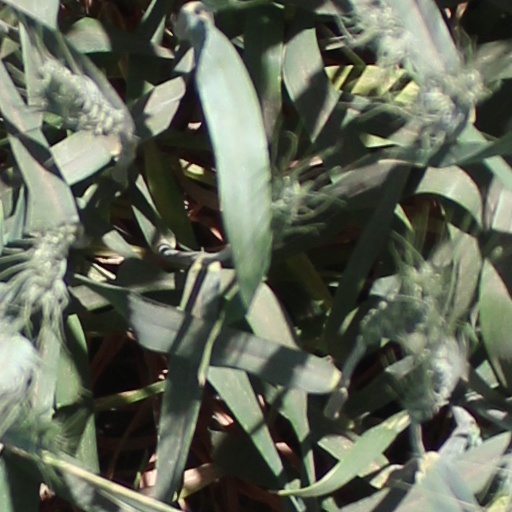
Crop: wheat